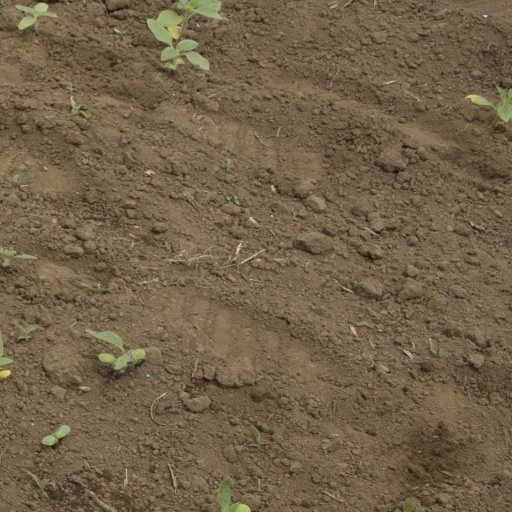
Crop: Jerusalem artichoke